William Pinchon

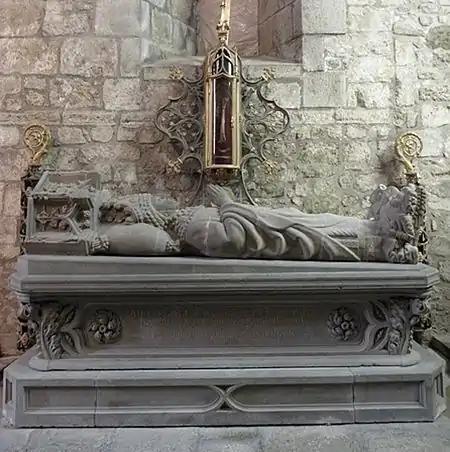
Tomb.

Guillaume Pinchon (c. 1175 – 29 July 1234) was a French Catholic prelate who served as the Bishop of Saint-Brieuc from his appointment in 1220 until his death. He was a champion for the poor and defended the rights and privileges of the Church against secular intervention though this was a cause for his exile from his diocese. He returned not long after his exile and set himself on the construction of a new cathedral which was still in construction at the time he died.